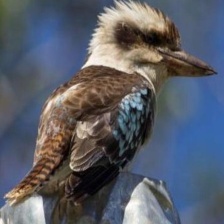
Species: KOOKABURRA
Scientific name: DACELO